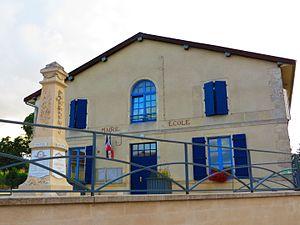
Nixéville-Blercourt La mairie
Nixéville-Blercourt est une commune française située dans le département de la Meuse, en région Grand Est.